Zerok District

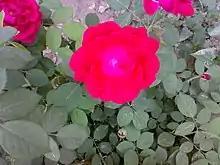
A rose in Ziruk morning

As in other Pashtun tribes, people in Ziruk also celebrate Akhtar or Eid with great preparations. Children are mostly involved in this regard. There are two Eids in a year; Eidul Adha and Eidul Fitar. Children make early preparations for celebrating Akhtar. They collect wood, used tires etc. for burning fire on the Akhtar night. Women and children decorate hands with henna. They collect money from neighbors on the Akhtar night. In the morning (on the first day of Akhtar) they collect sweets and money from their relatives. Adults pray the Akhtar prayer on the first day of Akhtar. People walk home to eat lunch. Zerok's famous dish 'rice with peas' is mostly welcomed on this day. Youths play by hitting eggs with each other. Akhtar is celebrated for three days.